List of accolades received by Black (2005 film)

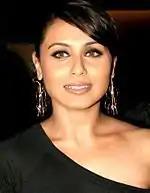
Amitabh Bachchan and Rani Mukerji garnered several accolades for their roles

"Black" is a 2005 Indian English- and Hindi-language drama film directed by Sanjay Leela Bhansali. It stars Amitabh Bachchan and Rani Mukerji, with Shernaz Patel and Dhritiman Chatterjee playing supporting roles. The film tells the story of Michelle McNally (Mukerji), a young woman who becomes deaf and blind after recovering from an illness when she was an infant, and follows her meeting with an elderly alcoholic teacher, Debraj Sahai (Bachchan). Bhansali, who wrote the story, co-produced "Black" under SLB Films with Anshuman Swami of Applause Entertainment and co-wrote the screenplay with Bhavani Iyer and Prakash Kapadia. The soundtrack was composed by Monty Sharma, with lyrics from Prasoon Joshi. It was shot by Ravi K. Chandran on sets built by Omung Kumar, while the editing was done by Bela Sehgal.